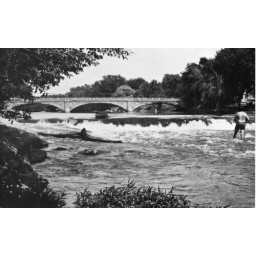
1960's North bridge over north branch - Dixie highway